Hector de Saint-Denys Garneau

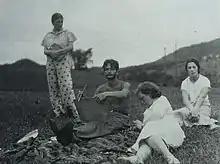
Garneau in Sainte-Adèle with the Palardy, June 1932

The distinction between writings intended for publication and private writings hardly works in the case of Garneau: the "Works" brought together in a first edition of 1,320 pages in 1971 had moreover not been published during the author's lifetime, whether it is the "found" poems, the "Journal" or the "Letters". Biron remarks: "Almost all of Garneau's writings, this is an exceptional fact in the history of modern literature, escapes the public sphere.". For François Hébert, de Saint-Denys Garneau “was able to say the essential in a few words, with a terrifying and admirable authenticity” then, “shut it up, to let us find it again. ».